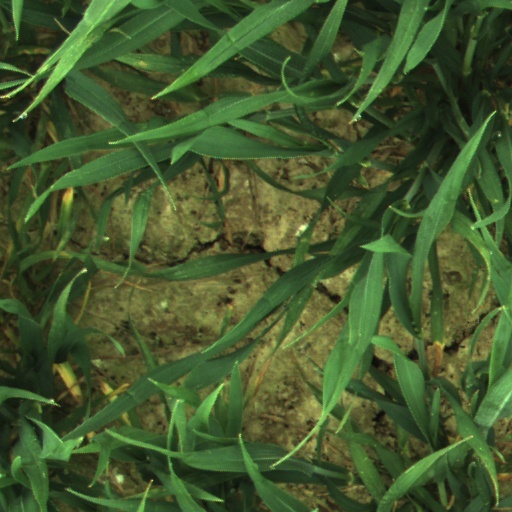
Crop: wheat